Xingfu Temple (Changshu)

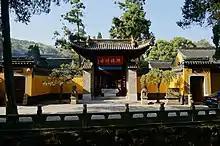
The Shanmen at Xingfu Temple.

Xingfu Temple is a Buddhist temple located at the foot of Mount Yu in Changshu, Jiangsu, China.